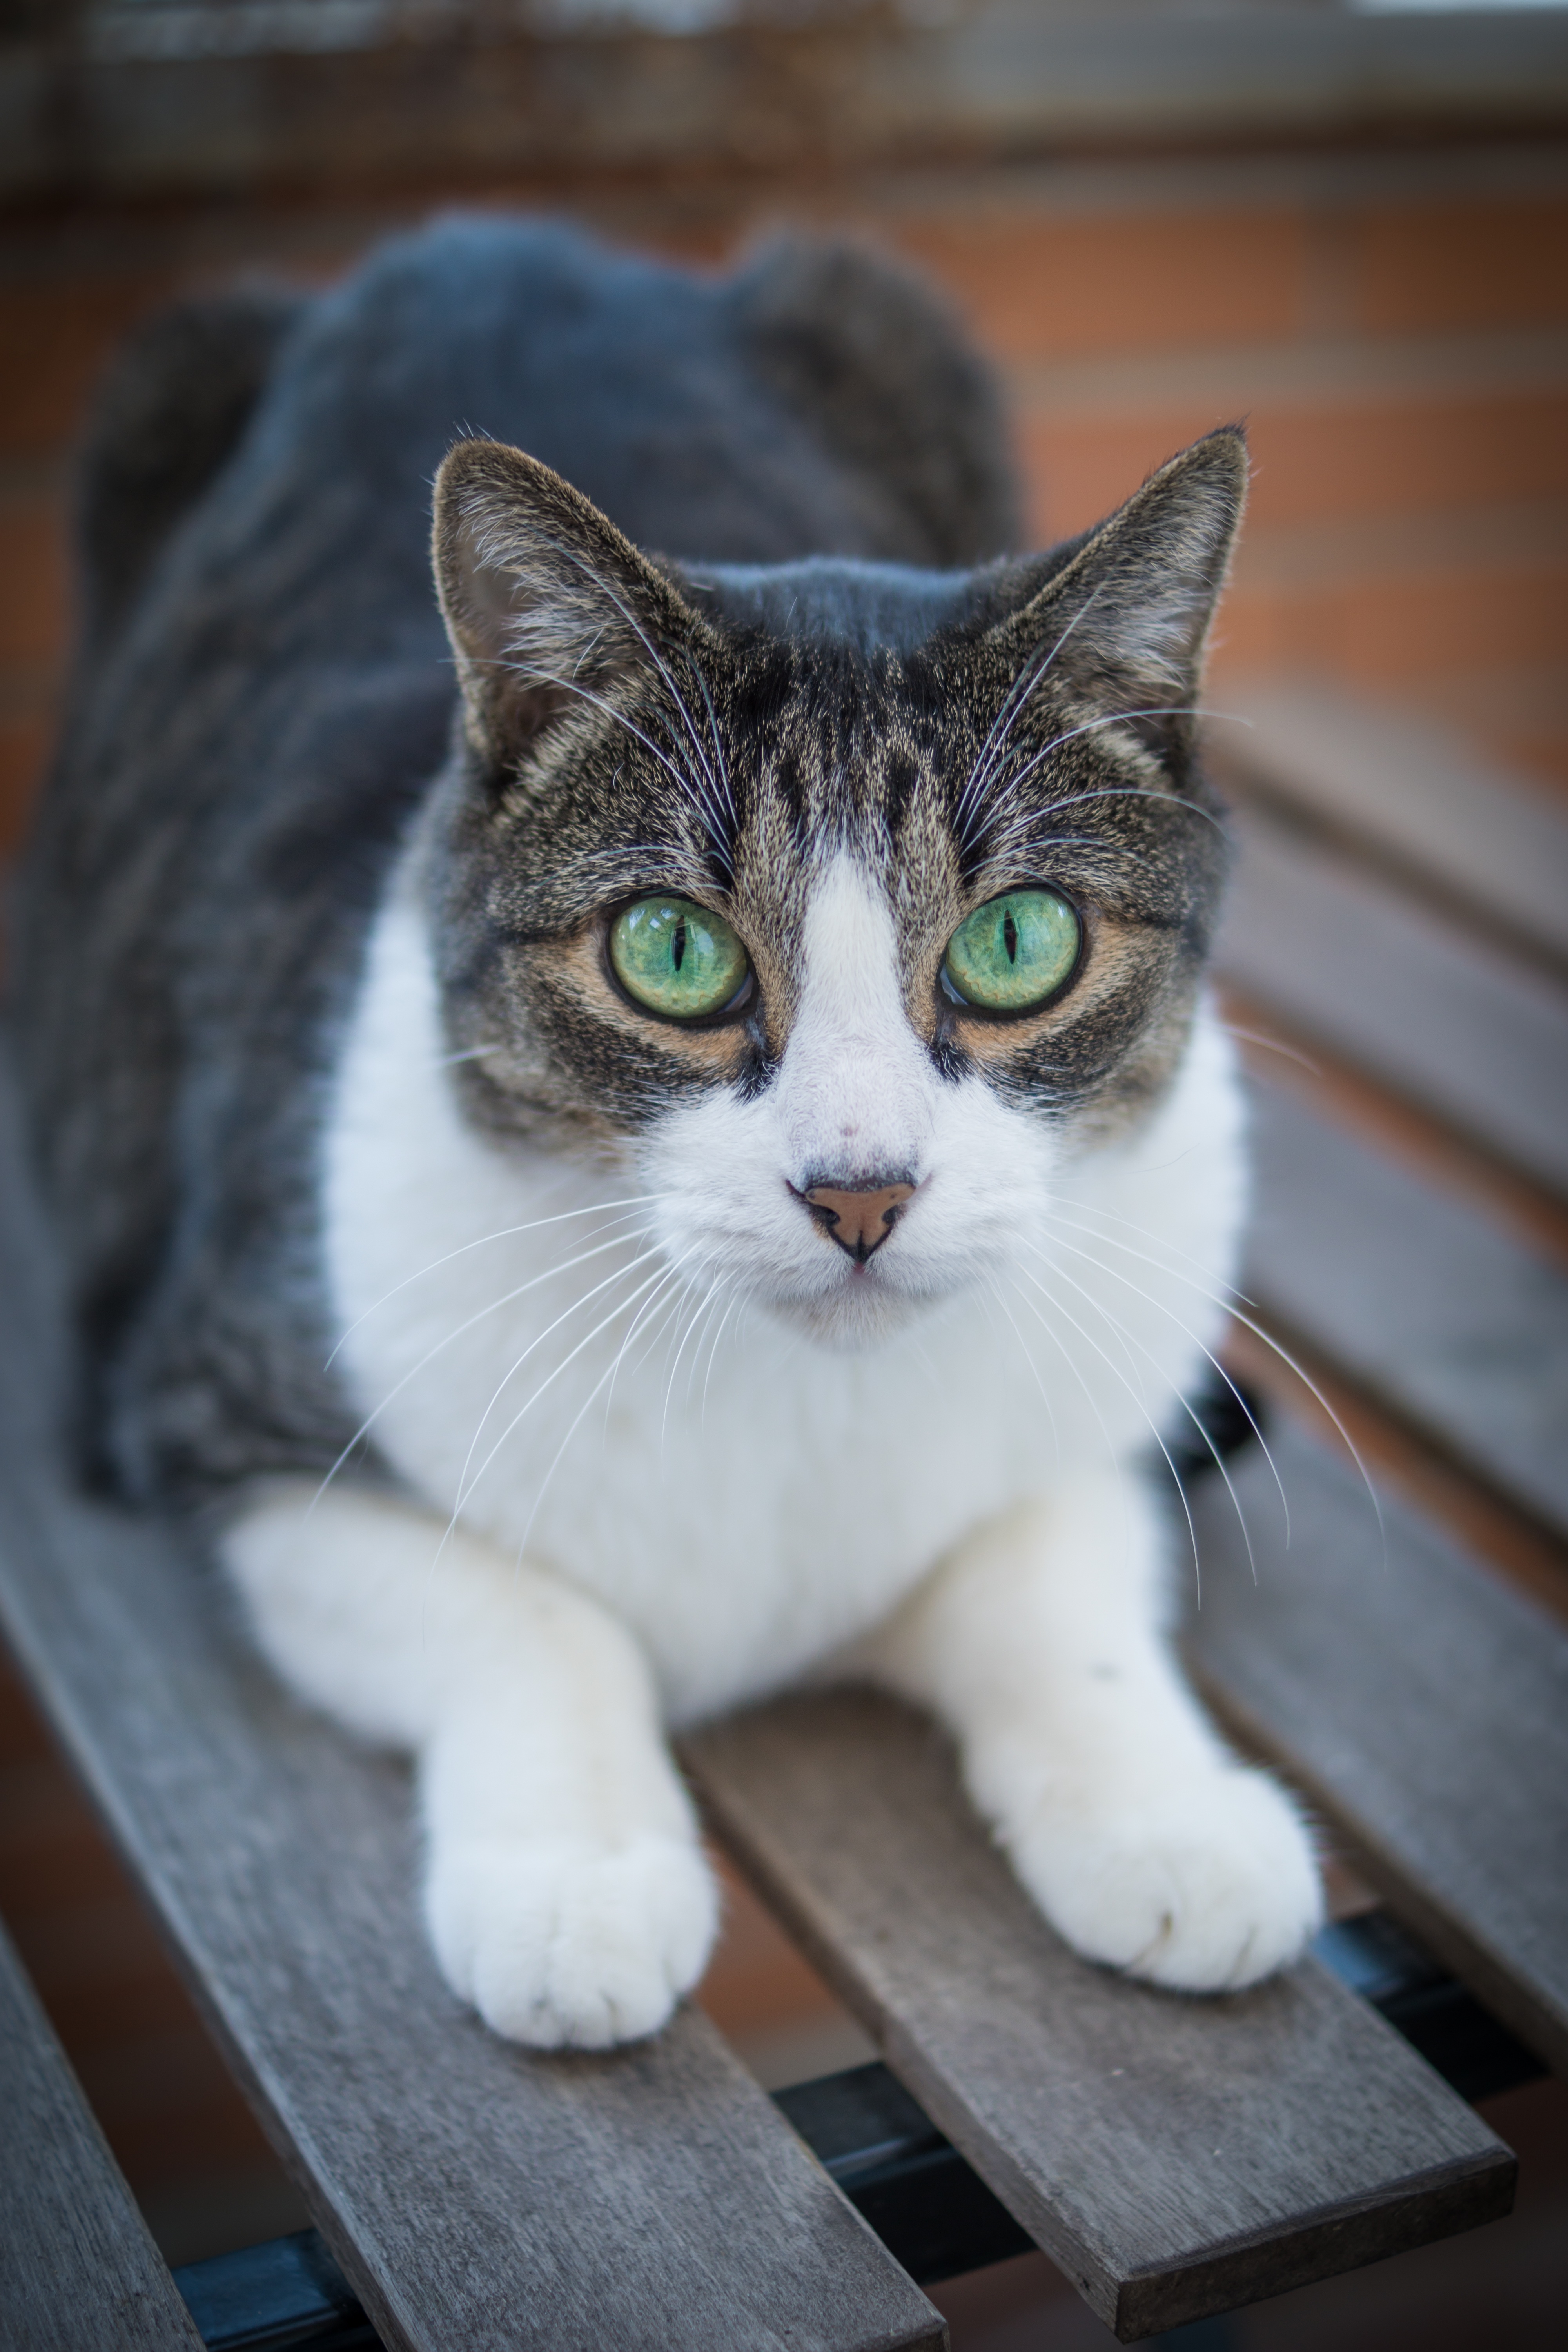
white, cat, mammal, close up, whiskers, vertebrate, european shorthair, small to medium sized cats, cat like mammal, domestic short haired cat, american shorthair